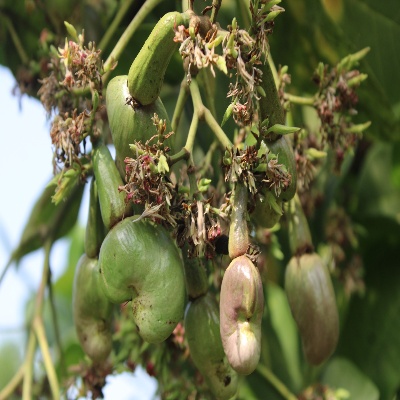
Crop: Cashew
Condition: healthy